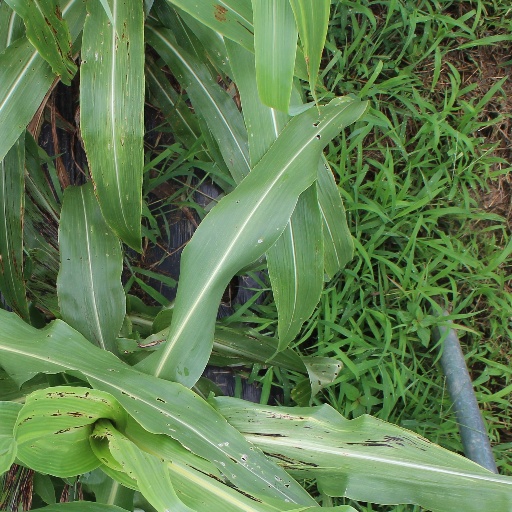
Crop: sorghum